Erick Elías

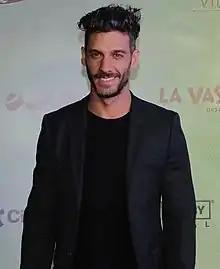
Elías in 2018

Erick Elías Rabinovitz (born June 23, 1980) is a Mexican actor. Elías began acting with a screen debut in "" (2000), followed by roles in "Amigos x siempre" (2000). He became known in the reality show "Protagonistas de Novela" (2003), where he was the winner. He participated in projects of the American network Telemundo, such as; "Gitanas" (2004), "El cuerpo del deseo" (2005), "El Zorro, la espada y la rosa" (2007), "Betty en NY" (2019) and "100 días para enamorarnos" (2020). He got his first starring role in the telenovela "Tormenta en el paraíso." From there followed roles as protagonists in "Niña de mi corazón" (2010), "Ni contigo ni sin ti" (2011), "Porque el amor manda" (2013), "El color de la pasión" (2014) and "El hotel de los secretos" (2016), the first series that Televisa produced for Blim.